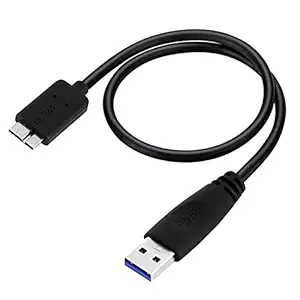
Storite High Speed Micro USB 3.0 Cable A to Micro B for External & Desktop Hard Drives 45cm
Category: Computers&Accessories
Price: 299 (list price: 799)
Rating: 4.2 (2,117 ratings)
About this product: High performance Micro USB 3.0 cable connects a portable external USB 3.0 hard drive to a computer for speedy file transfer or synchs and charges smartphones or tablets equipped with the USB 3.0 Micro-B port|Super Speed USB 3.0 data transfer cables are compatible with most USB 3.0 external portable and desktop hard drives.|USB 3.0 cables offer a throughput of up to 4.8Gbps when used with a USB 3.0 host and device - an outstanding 10x the capability of USB 2.0 (480Mbps)!|Great for lost or broken USB 3.0 Cables for external hard drives.|1 Year Warranty